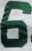
Number: 6